Sign

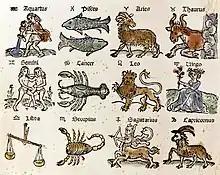
The western zodiac signs

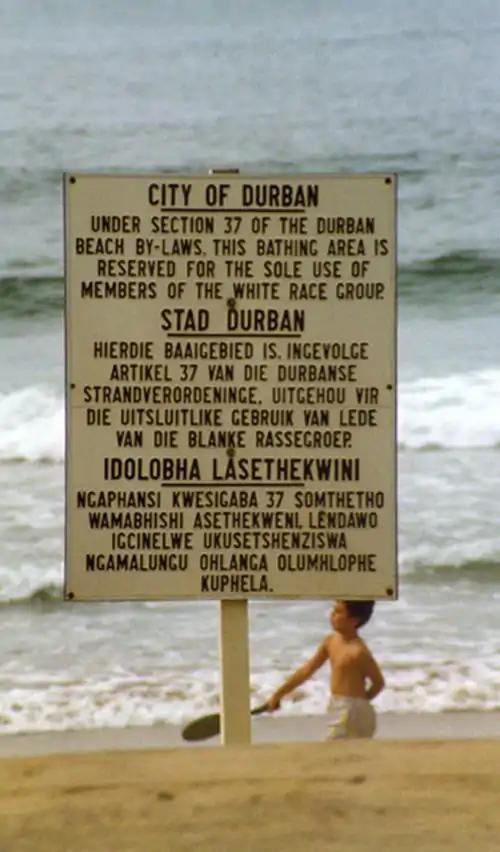
A signboard on a beach in Durban in apartheid-era South Africa indicates a racially segregated beach.

St. Augustine was the first man who synthesized the classical and Hellenistic theories of signs. For him a sign is a thing which is used to signify other things and to make them come to mind ("De Doctrina Christiana" (hereafter DDC) 1.2.2; 2.1.1). The most common signs are spoken and written words (DDC 1.2.2; 2.3.4-2.4.5). Although God cannot be fully expressible, Augustine gave emphasis to the possibility of God's communication with humans by signs in Scripture (DDC 1.6.6). Augustine endorsed and developed the classical and Hellenistic theories of signs. Among the mainstream in the theories of signs, i.e., that of Aristotle and that of Stoics, the former theory filtered into the works of Cicero (106-43 BC, "De inventione rhetorica" 1.30.47-48) and Quintilian (circa 35–100, "Institutio Oratoria" 5.9.9-10), which regarded the sign as an instrument of inference. In his commentary on Aristotle's "De Interpretatione", Ammonius said, "according to the division of the philosopher Theophrastus, the relation of speech is twofold, first in regard to the audience, to which speech signifies something, and secondly in regard to the things about which the speaker intends to persuade the audience." If we match DDC with this division, the first part belongs to DDC Book IV and the second part to DDC Books I-III. Augustine, although influenced by these theories, advanced his own theological theory of signs, with whose help one can infer the mind of God from the events and words of Scripture.